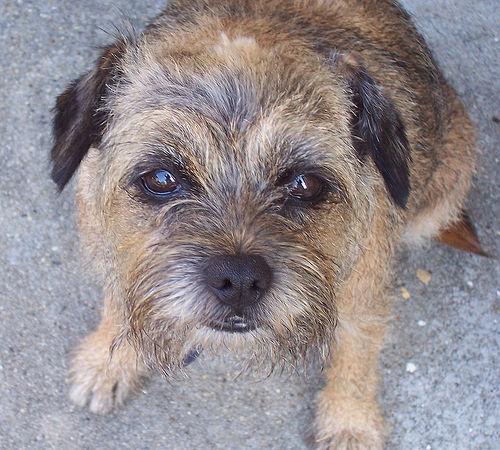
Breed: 206-n000007-Border_terrier